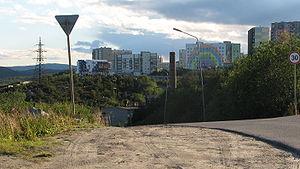
Snejnogorsk est une ville fermée de l'oblast de Mourmansk, en Russie. Sa population s'élevait à 12 638 habitants en 2019.